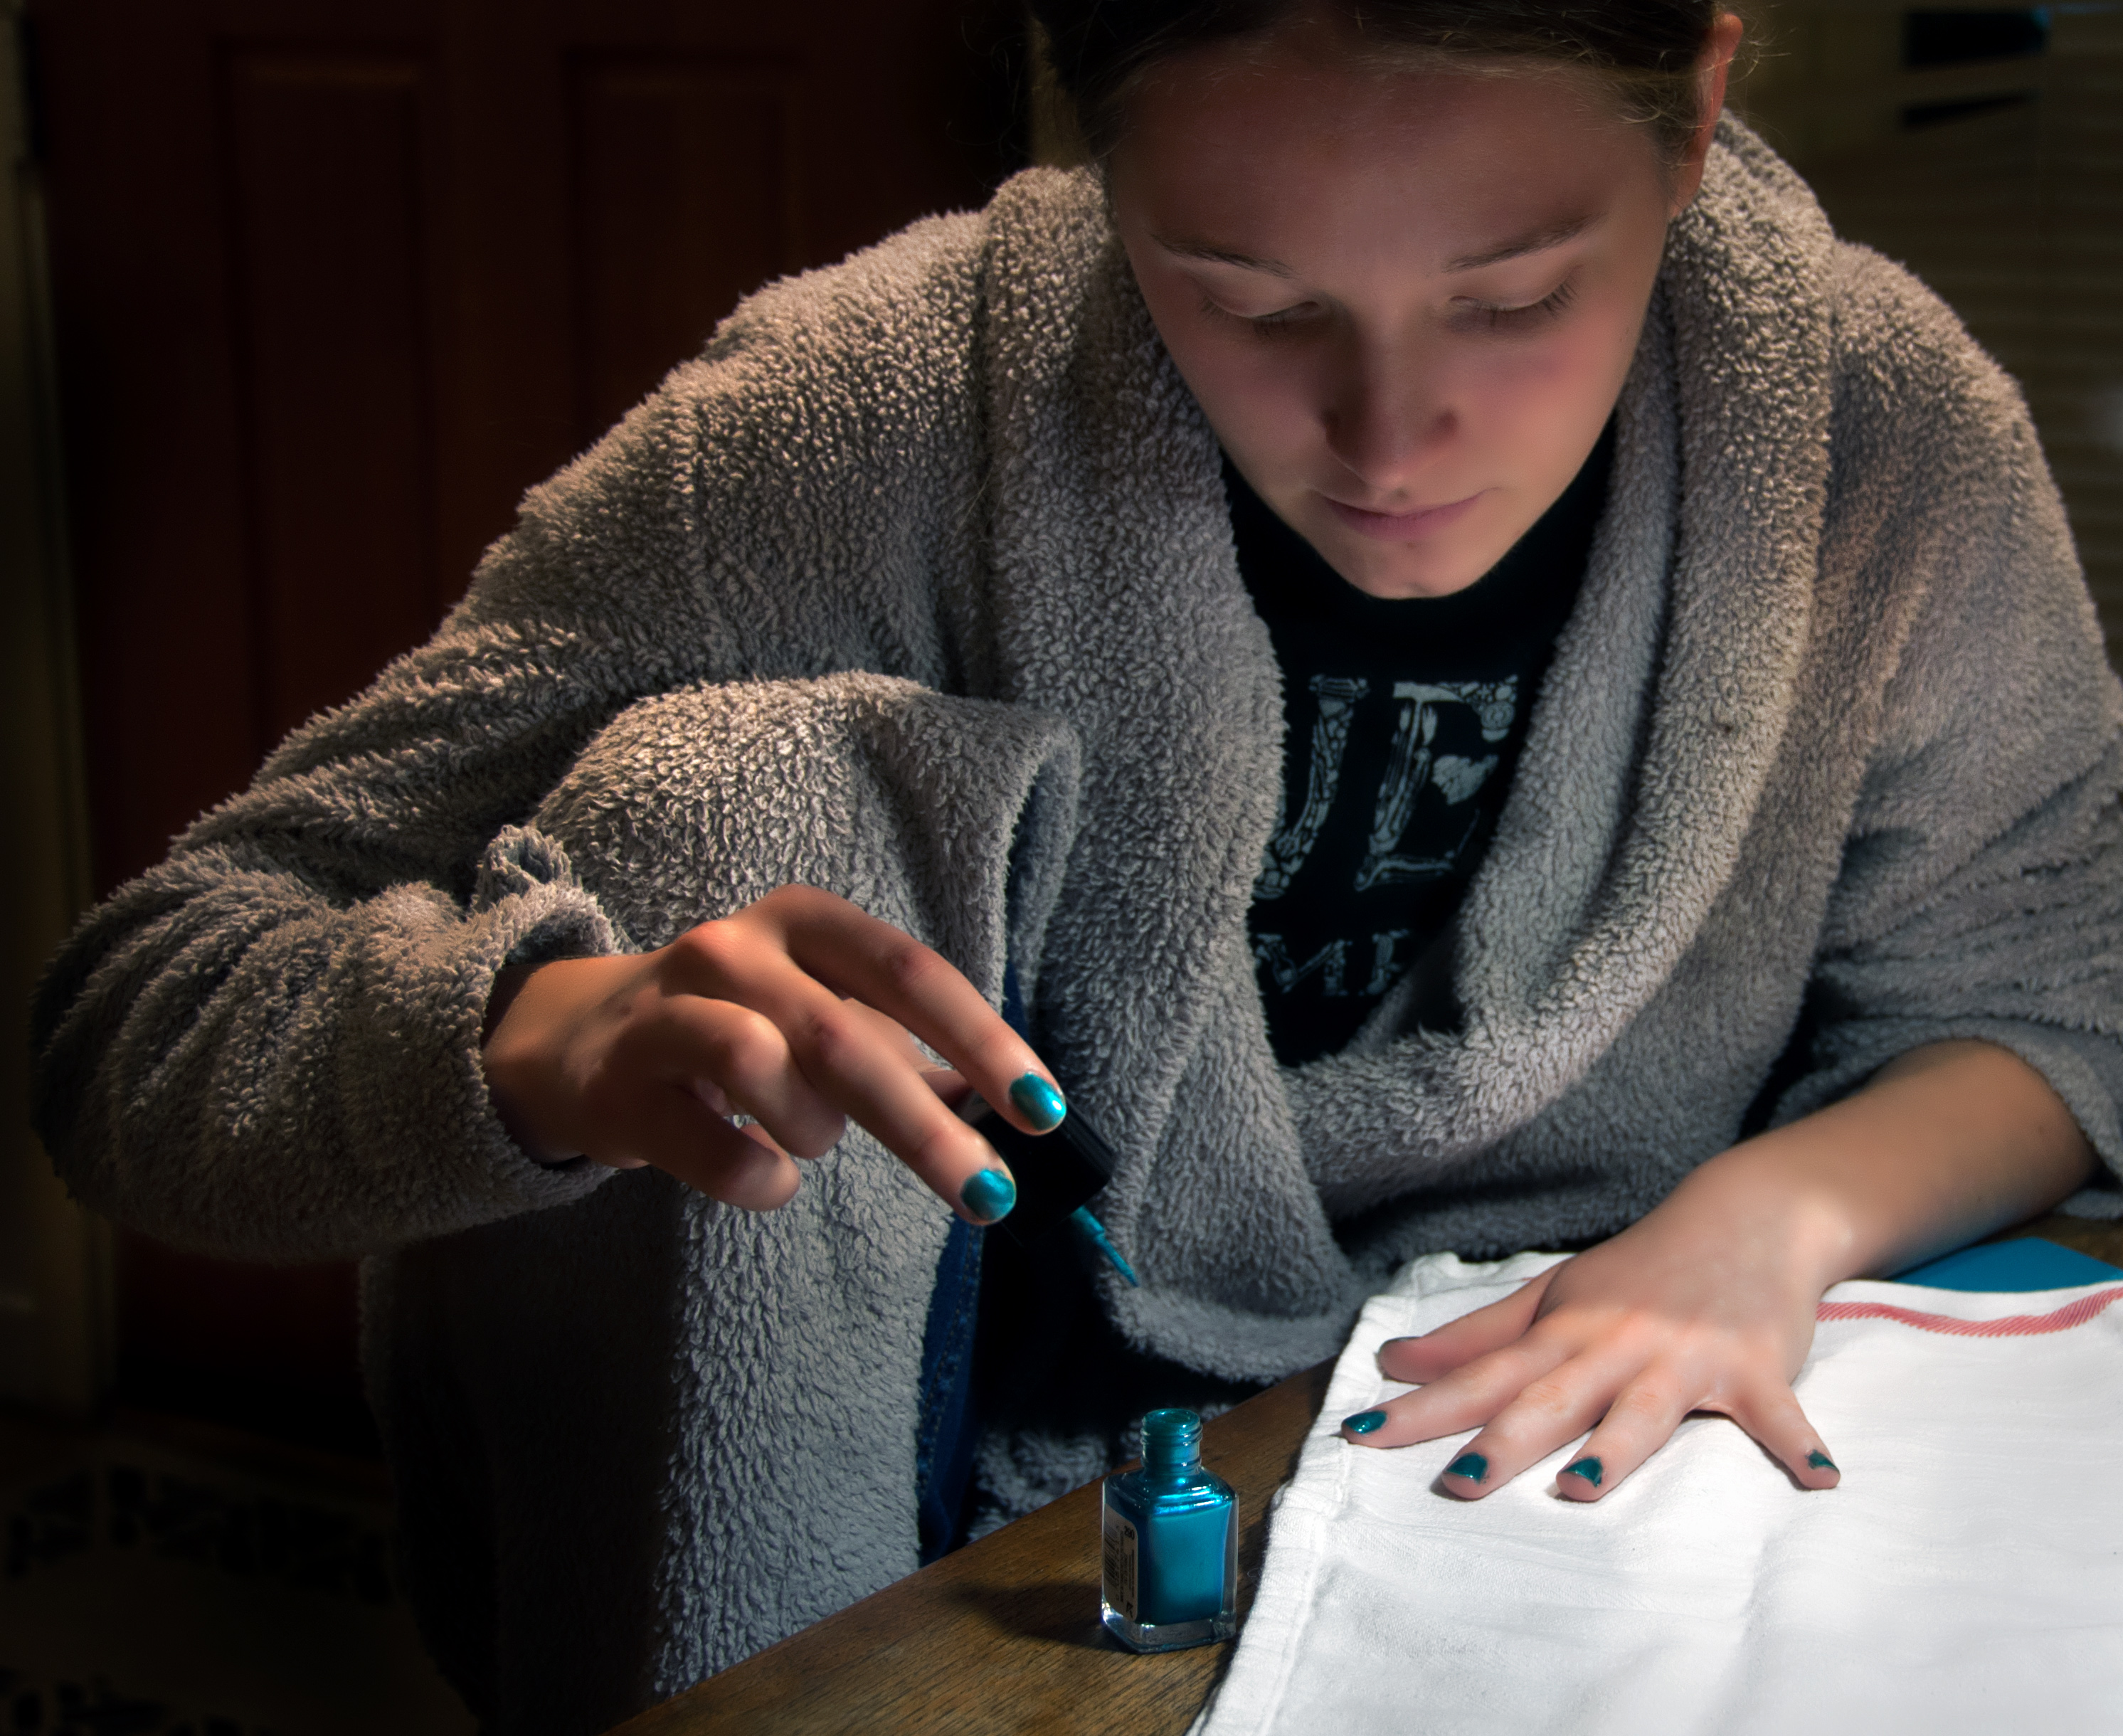
hand, person, woman, male, female, color, child, clothing, knitting, art, fingernails, cyan, nails, 2013inphotos, nailcolor, nailcolour, human positions